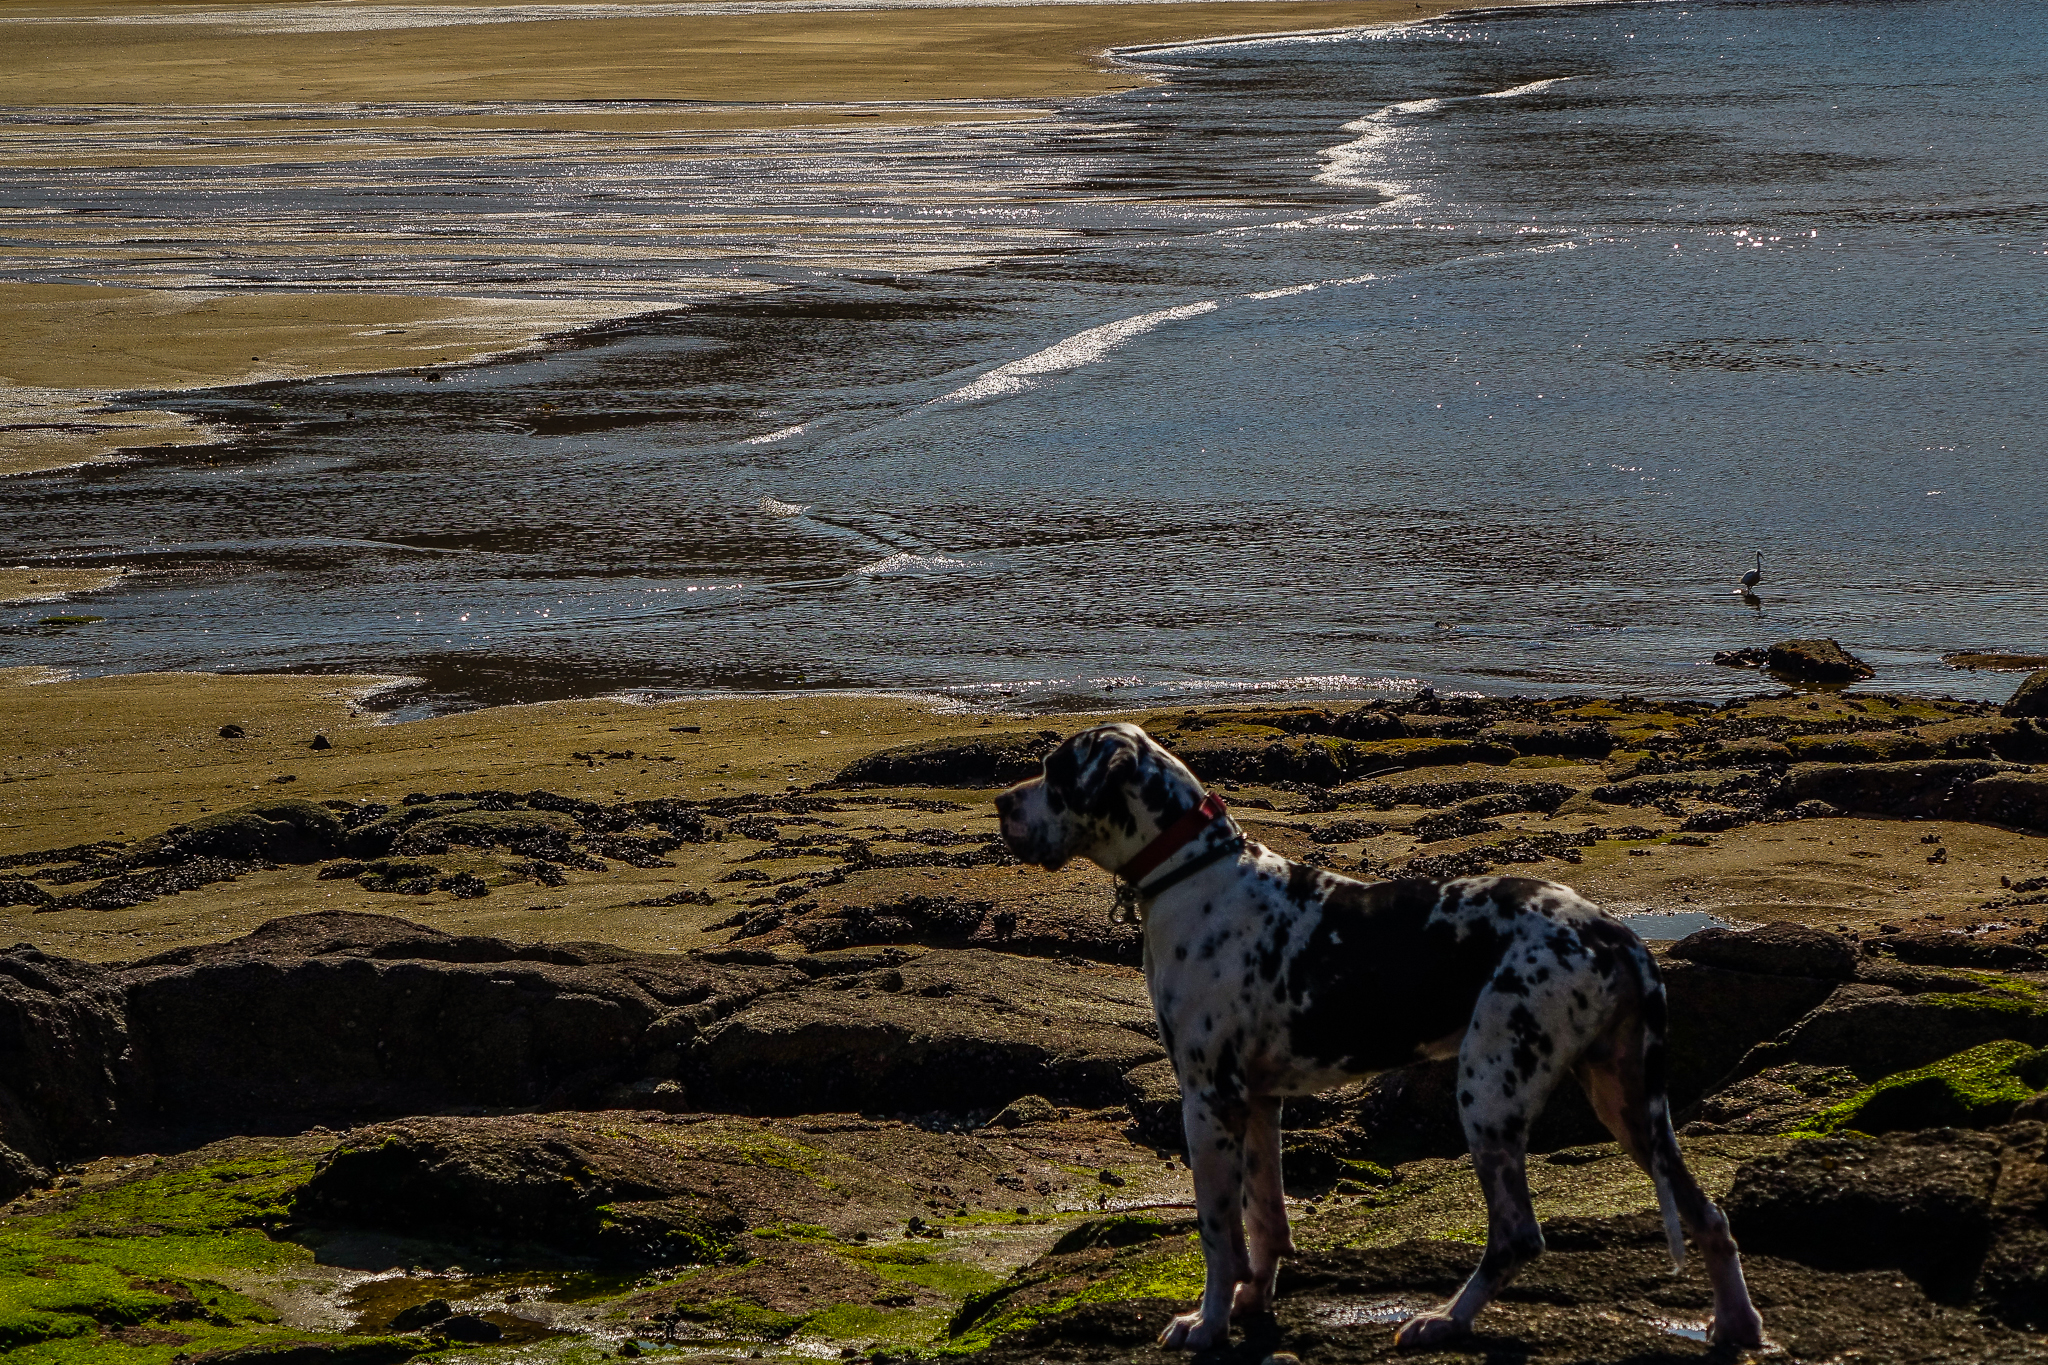
beach, landscape, sea, coast, rock, dog, wildlife, mammal, spain, galicia, pontevedra, paisajes, espana, ggl1, gaby1, xovesphoto, sonyrx10, rx10, cangasdomorrazo, gphoto, xelodegalicia, gabrielcoru a, ald n, dog like mammal